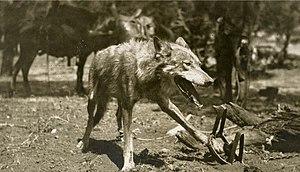
Le piégeage est une forme de chasse dite passive. Il se pratique à l'aide de dispositifs destinés à capturer ou tuer les animaux en l'absence du chasseur. Il vise la capture de l'animal pour la consommation, la domestication ou pour l'élimination d'espèces nuisibles. Chaque fois, le dispositif est adapté à la taille et au comportement de l'animal à piéger, donnant la grande variété décrite ci-après.